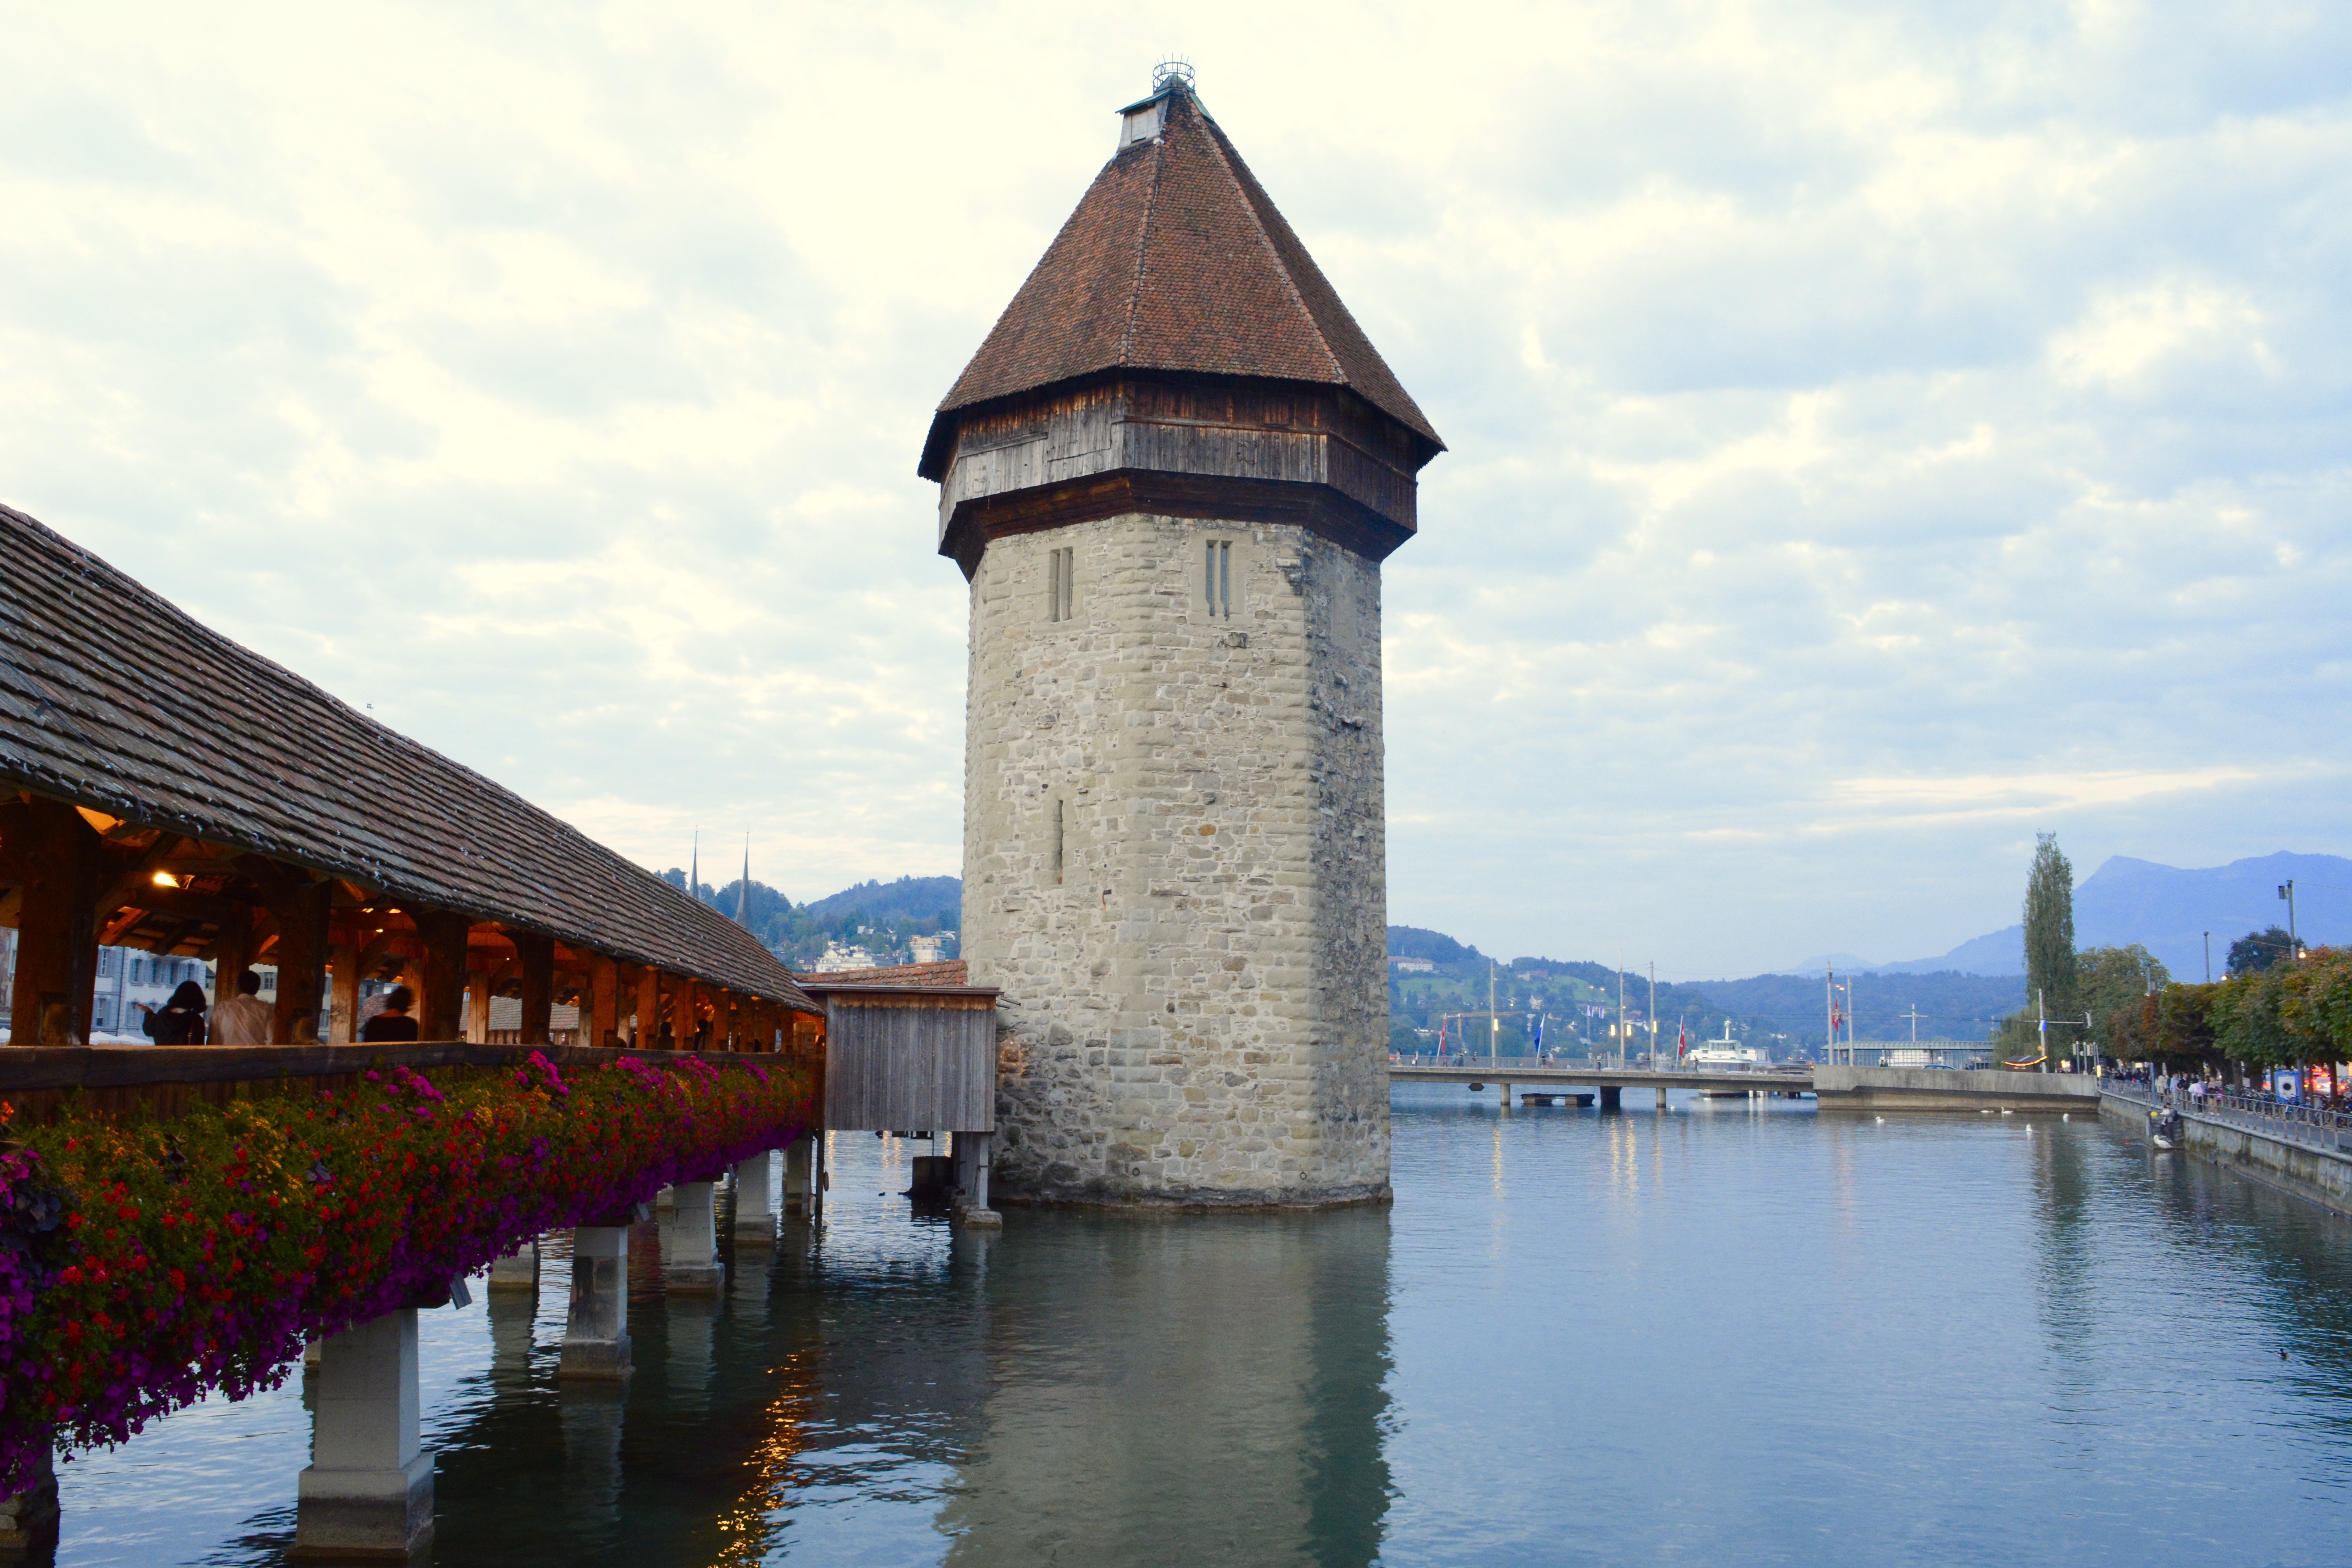
water, bridge, river, reflection, tower, landmark, tourism, waterway